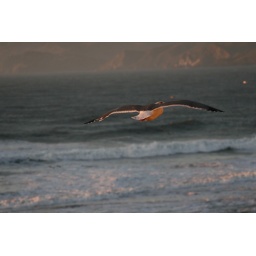
A bird flying over the Pacific in San Francisco.